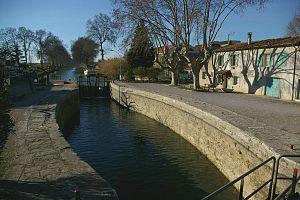
Écluse sur le Canal du Midi à Villeneuve-lès-Béziers (Hérault, France)
Les écluses du canal du Midi en fonctionnement sont au nombre de 63 tout au long des 240 km du parcours du canal, du port de l'Embouchure à Toulouse jusqu'à l'étang de Thau sur la côte méditerranéenne auxquelles s'ajoutent les 13 écluses de l'embranchement de la Nouvelle qui traverse Narbonne pour rejoindre la Méditerranée à Port-la-Nouvelle. Les écluses du canal du Midi ont toutes des sas ovales, à l'exception de celles de la traversée de Toulouse qui sont rectangulaires. Les écluses sont gérées par Voies navigables de France.
L'écluse de Villeneuve est une écluse à chambre unique du canal du Midi. Construite vers 1676, elle se trouve à 213,8 km de Toulouse à 6 m d'altitude. Les écluses adjacentes sont l'écluse de Portiragnes à l'est et les écluse d'Arièges, à l'ouest.